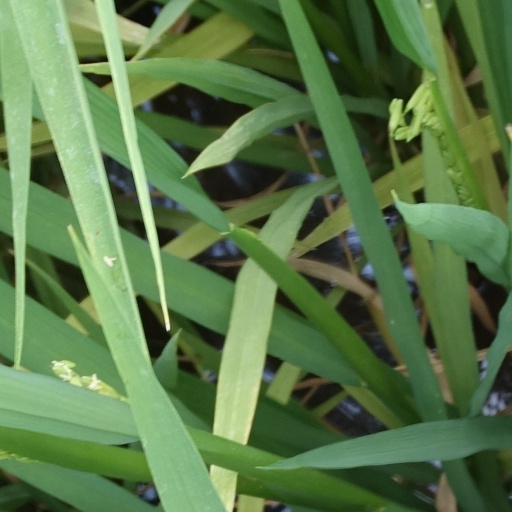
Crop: rice